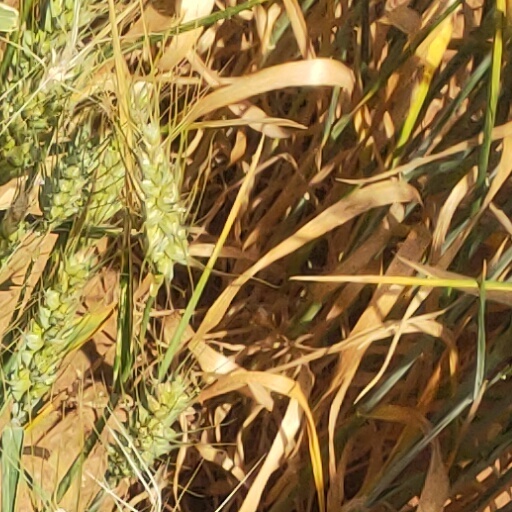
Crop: wheat